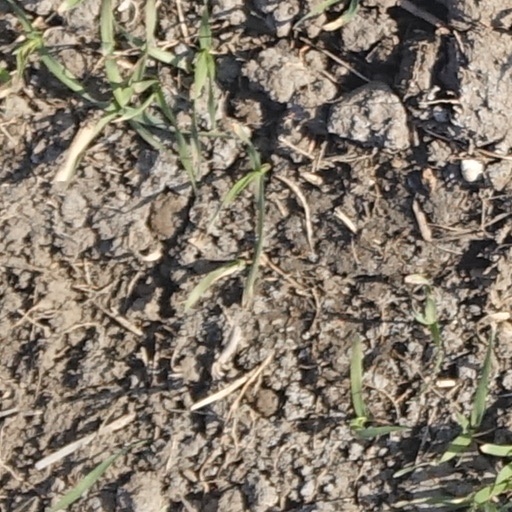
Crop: wheat